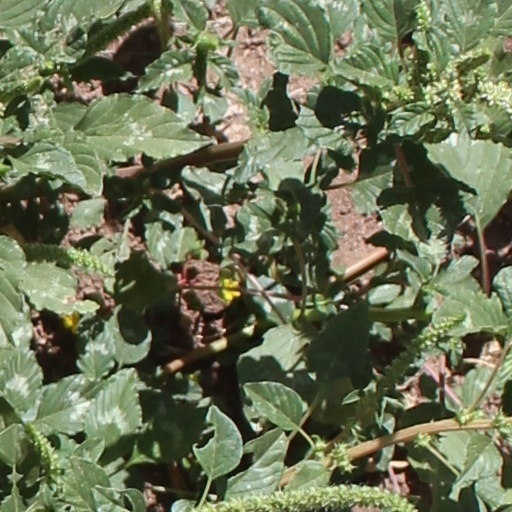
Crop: wheat